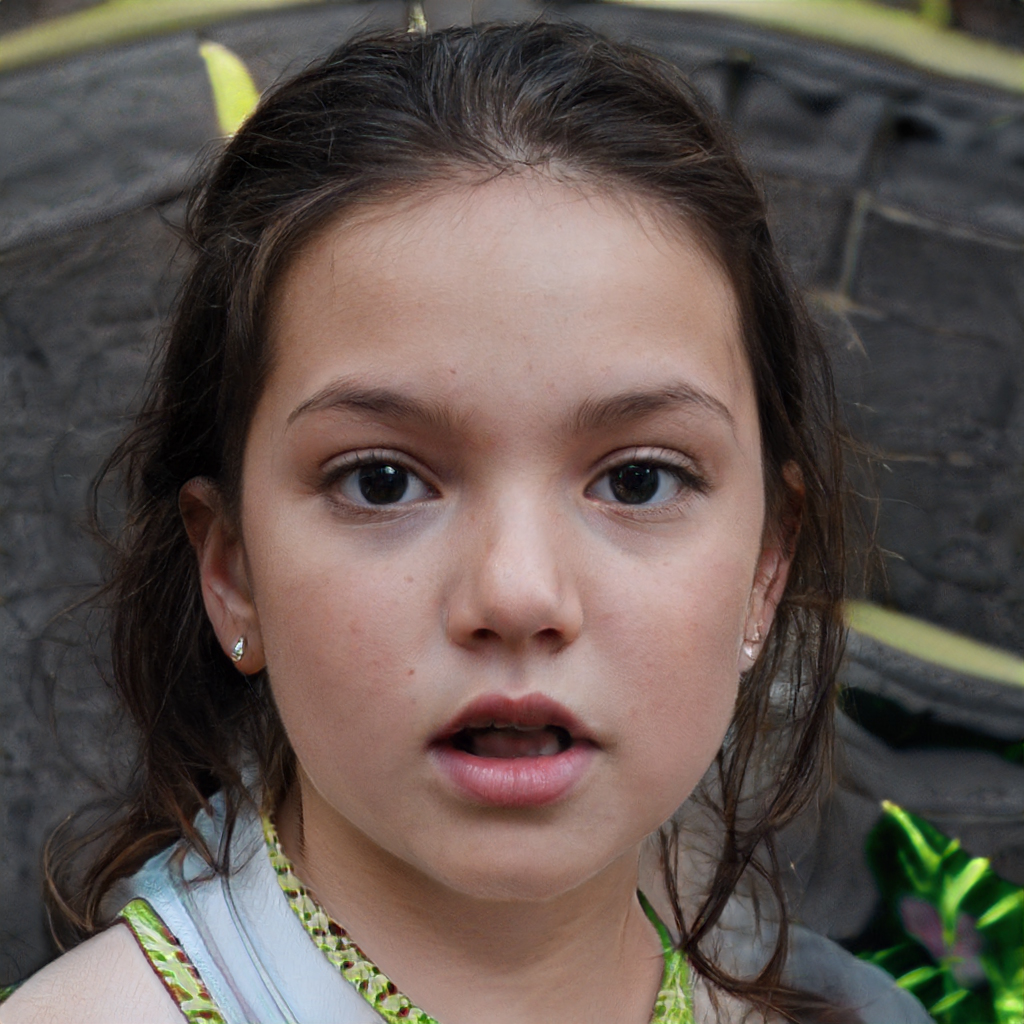
Label: Colored